Wilfrid Ashley, 1st Baron Mount Temple

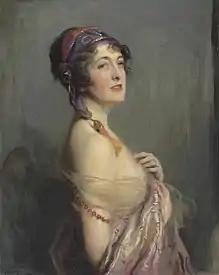
Portrait of Mrs Wilfrid Ashley (née Muriel Emily ["Molly"] Spencer) by Philip de László, 1920

Following his first wife's early death in 1911, he married in 1914 Muriel Emily ("Molly") Forbes-Sempill, the former wife of Rear-Admiral The Hon. Arthur Forbes-Sempill, daughter of The Rev. Walter Spencer of Fownhope Court, Herefordshire, and sister of Margery, Viscountess Greenwood.